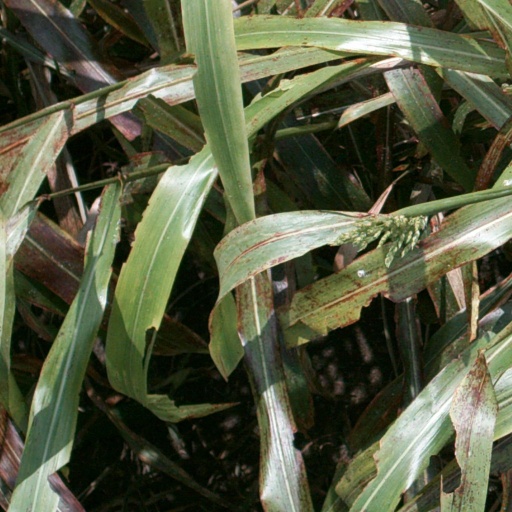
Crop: sorghum